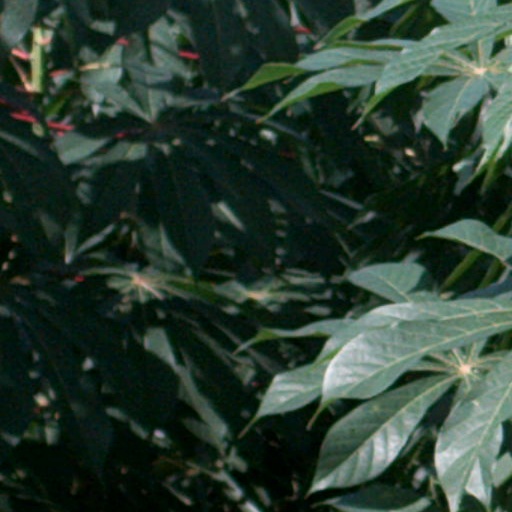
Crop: cassava